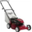
Label: lawn_mower